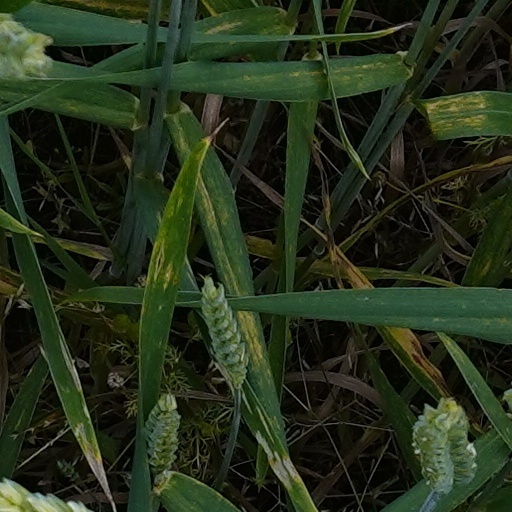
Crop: wheat